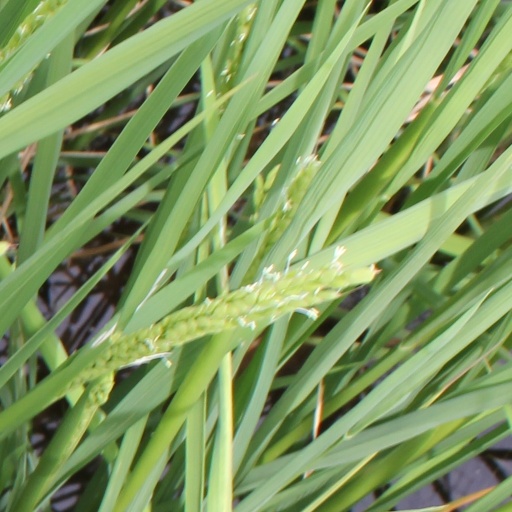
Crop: rice